Amy Seimetz

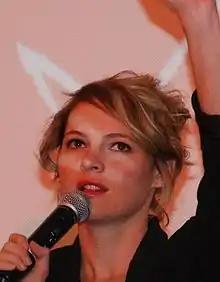
Seimetz in 2014

Amy Seimetz is an American actress and filmmaker. She has appeared in several productions, including AMC's "The Killing", HBO's "Family Tree", and films like "Upstream Color", "", "Pet Sematary", and "No Sudden Move".